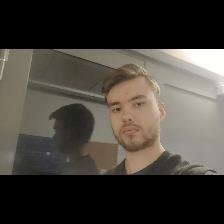
Label: Human